Optoelectronics

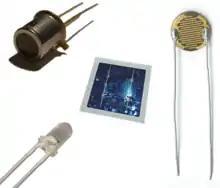
Electronic light sensors

Optoelectronics (or optronics) is the study and application of electronic devices and systems that find, detect and control light, usually considered a sub-field of photonics. In this context, "light" often includes invisible forms of radiation such as gamma rays, X-rays, ultraviolet and infrared, in addition to visible light. Optoelectronic devices are electrical-to-optical or optical-to-electrical transducers, or instruments that use such devices in their operation.